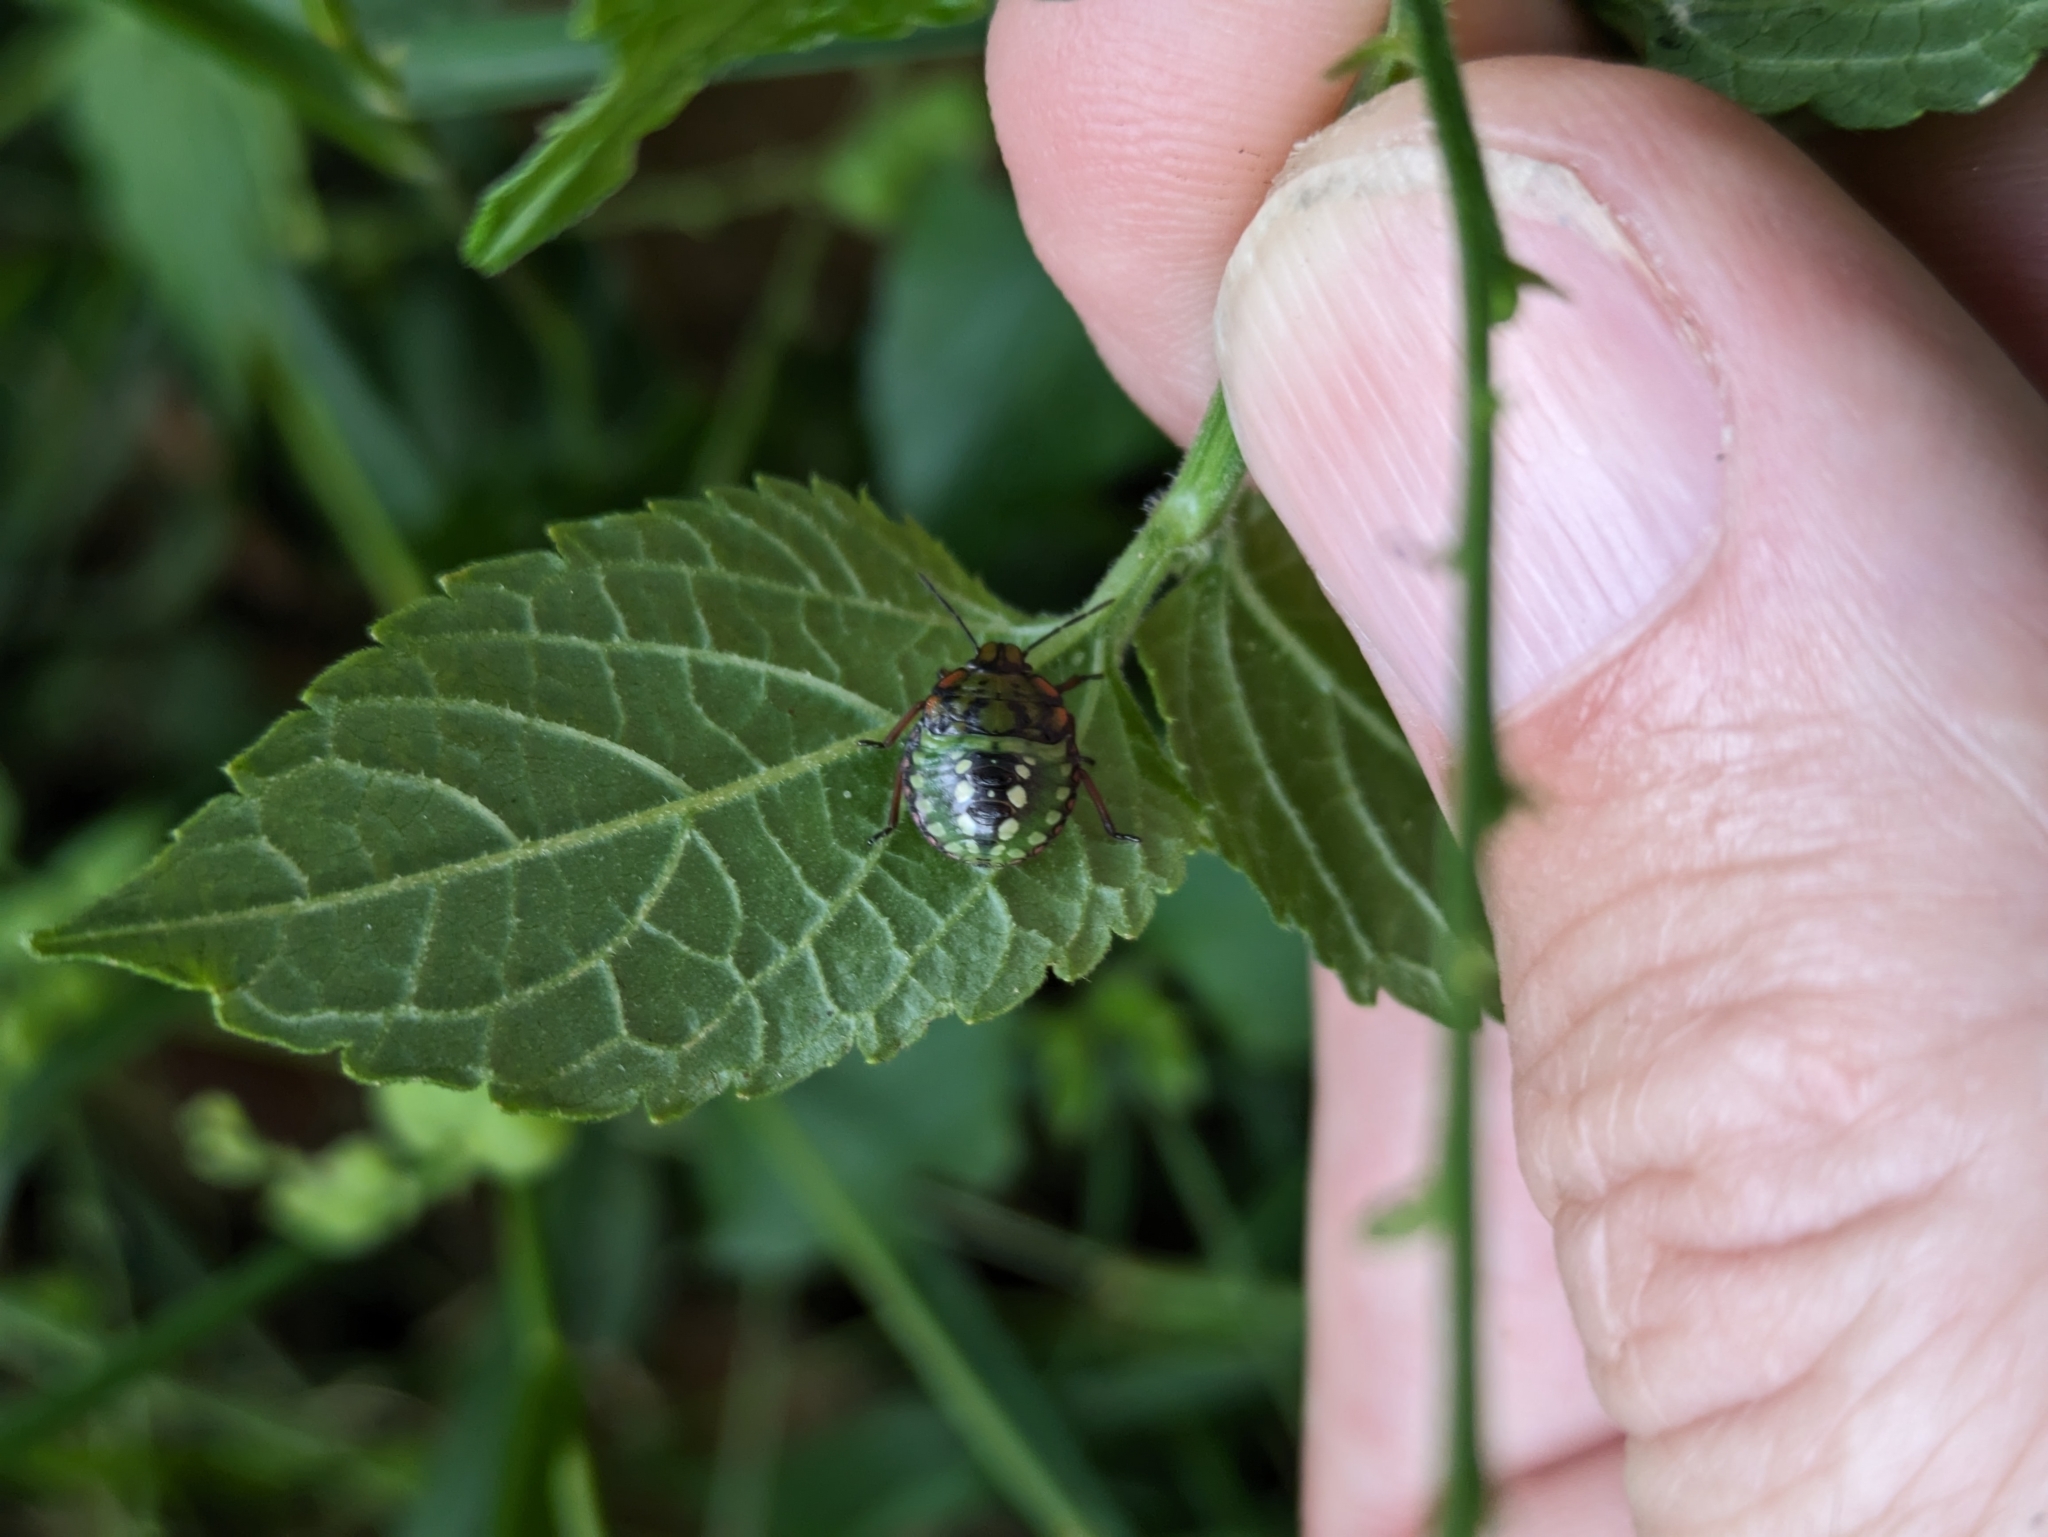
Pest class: stink_bug